Roxy Theatre and Peters Greek Cafe Complex

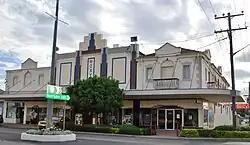

Roxy Theatre and Peters Greek Cafe Complex is a heritage-listed theatre and cafe at 74 Maitland Street, Bingara, Gwydir Shire, New South Wales, Australia. It was designed by Mark Woodforde with construction (including significant changes to the design) supervised by George Psaltis of the Greek partnership Peters and Co. in 1935-1936 (Prineas, 2006). It was added to the New South Wales State Heritage Register on 25 August 2017.